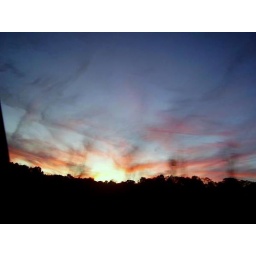
Taken SO long ago looking out the car window on the thruway in Kingston, NY